Palaeography

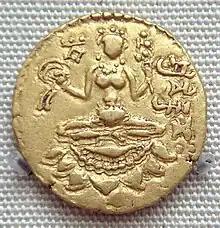
Coin of Vikramadytia Chandragupta II with the name of the king in Brahmi script, 5th century

In the book-hand of early papyri, neither accents nor breathings were employed. Their use was established by the beginning of the Roman period, but was sporadic in papyri, where they were used as an aid to understanding, and therefore more frequently in poetry than prose, and in lyrical oftener than in other verse. In the cursive of papyri they are practically unknown, as are marks of punctuation. Punctuation was effected in early papyri, literary and documentary, by spaces, reinforced in the book-hand by the paragraphos, a horizontal stroke under the beginning of the line. The coronis, a more elaborate form of this, marked the beginning of lyrics or the principal sections of a longer work. Punctuation marks, the comma, the high, low and middle points, were established in the book-hand by the Roman period; in early Ptolemaic papyri, a double point is found.